Espen Lie

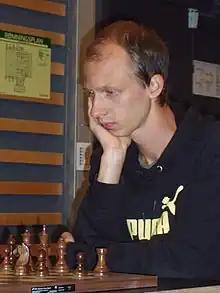
Espen Lie at the Norwegian Chess Championship at Hamar 2007

Espen Lie (born January 3, 1984) is a Norwegian chess player who currently holds the title of International Master, and was the Norwegian Chess Champion for 2007. He is the younger brother of GM Kjetil A. Lie. Lie plays for the chess club in Porsgrunn.